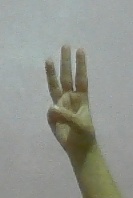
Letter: thaa